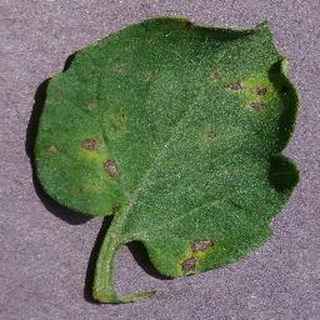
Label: tomato_septoria_leaf_spot